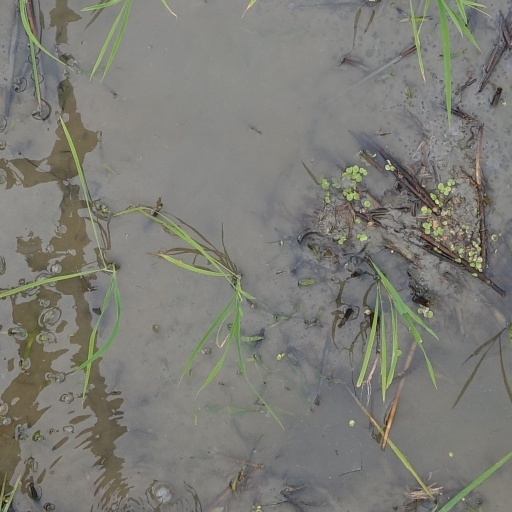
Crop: rice